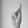
ASL letter: K